The Pitt (comics)

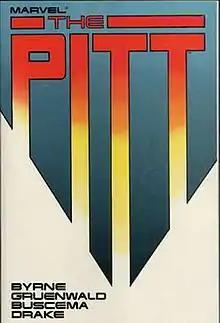
Cover to "The Pitt" one-shot, art by Michael Heisler.

The Pitt is a 1987 one-shot comic book written by John Byrne and Mark Gruenwald, and illustrated by Sal Buscema and Stan Drake. It was published by Marvel Comics as part of its New Universe line. The story depicts the total destruction of the city of Pittsburgh, Pennsylvania, and its immediate twelve-hour aftermath. "The Pitt" was the first graphic novel published for Marvel's New Universe series.